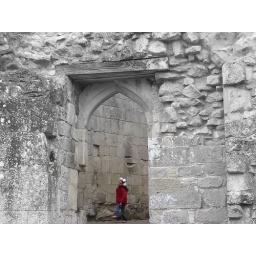
Little girl in a red coat